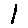
Label: 1